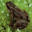
Label: frog